Bill Kaulitz

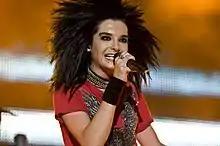
Kaulitz on 27 June 2008

Two days after the incident in France, Tokio Hotel cancelled a show in Lisbon, Portugal moments before it was to commence. The band, with the exception of Kaulitz, came on the stage and apologized for the show being cancelled. They explained that Kaulitz was sick and was being flown back to Germany to see a specialist: he had played forty-three shows without a break and had developed an untreated throat infection. The infection caused a cyst to develop on the singer's vocal cords that had to be removed via larynx surgery on 30 March. Kaulitz was unable to speak for ten days afterwards and had to undergo speech therapy for one month.